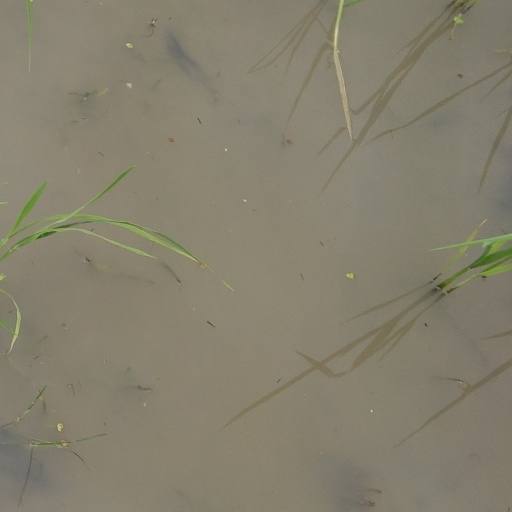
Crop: rice